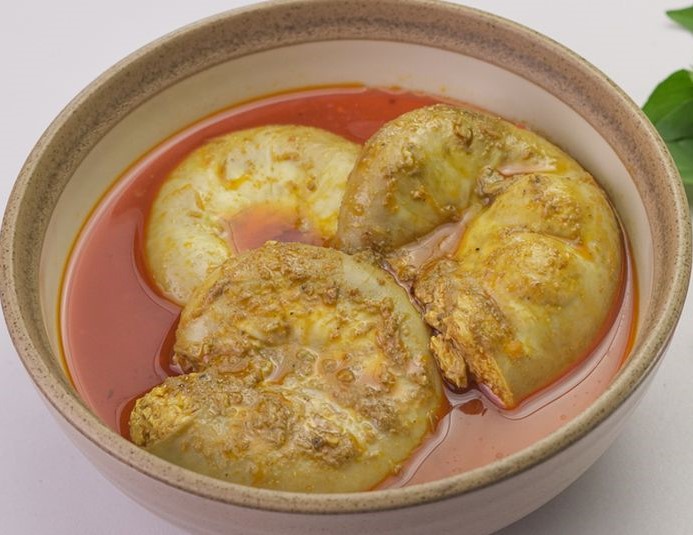
Label: gulai_tambusu